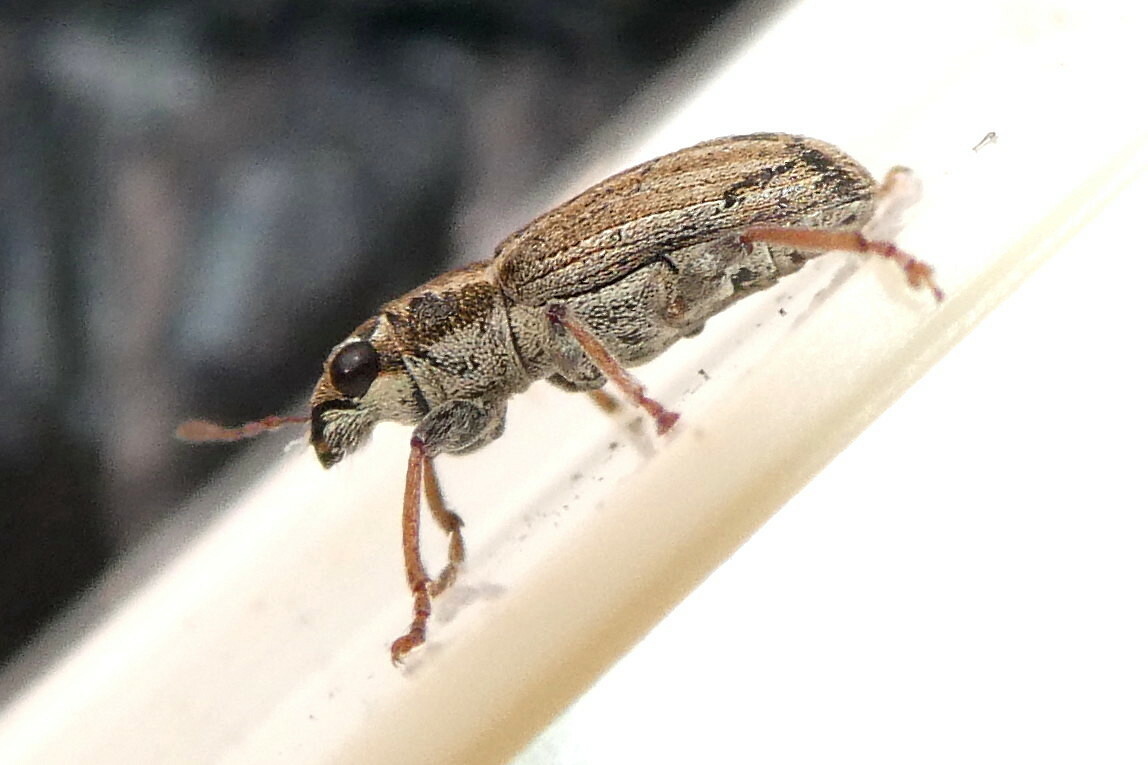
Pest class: pea_leaf_weevil